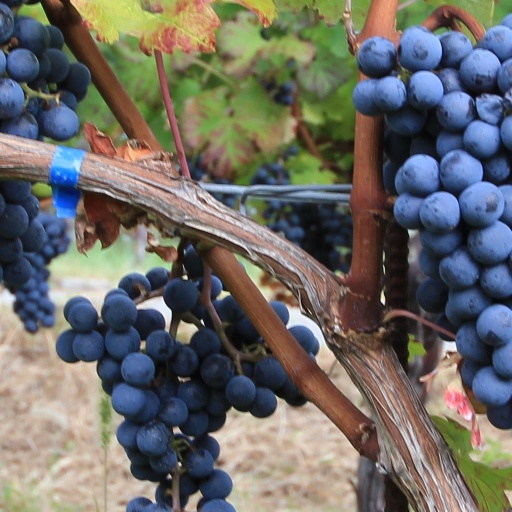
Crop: grape